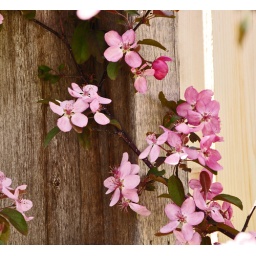
flowers by the fence